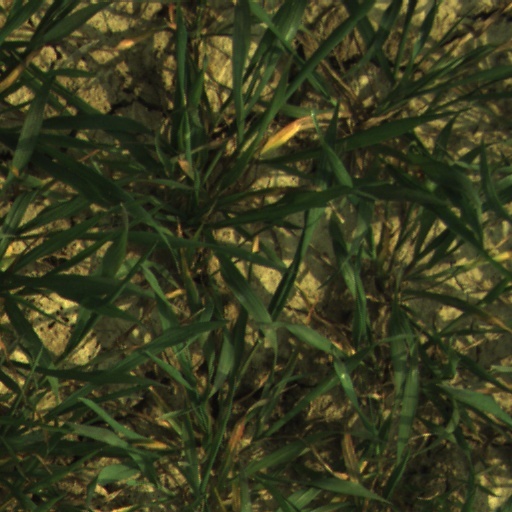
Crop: wheat